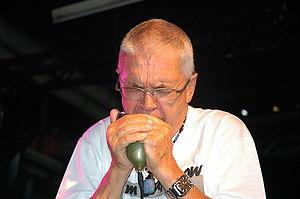
Claude Nobs, né le 4 février 1936 à Montreux dans le canton de Vaud en Suisse, décédé le 10 janvier 2013 à Lausanne, est un organisateur de spectacle suisse. Il fut le fondateur et directeur du Festival de jazz de Montreux.